Varden Church

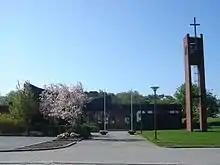
View of the church

Varden Church is a parish church of the Church of Norway in Stavanger Municipality, Rogaland county, Norway. It is located in Varden, within the borough of Storhaug in the city of Stavanger. Serving as the church for the Varden parish, it falls under the Stavanger domprosti (arch-deanery) in the Diocese of Stavanger. The red brick church was built in a rectangular design in 1967, using designs by the architects Jan Jæger and Per Faltinsen. The church seats about 430 people.